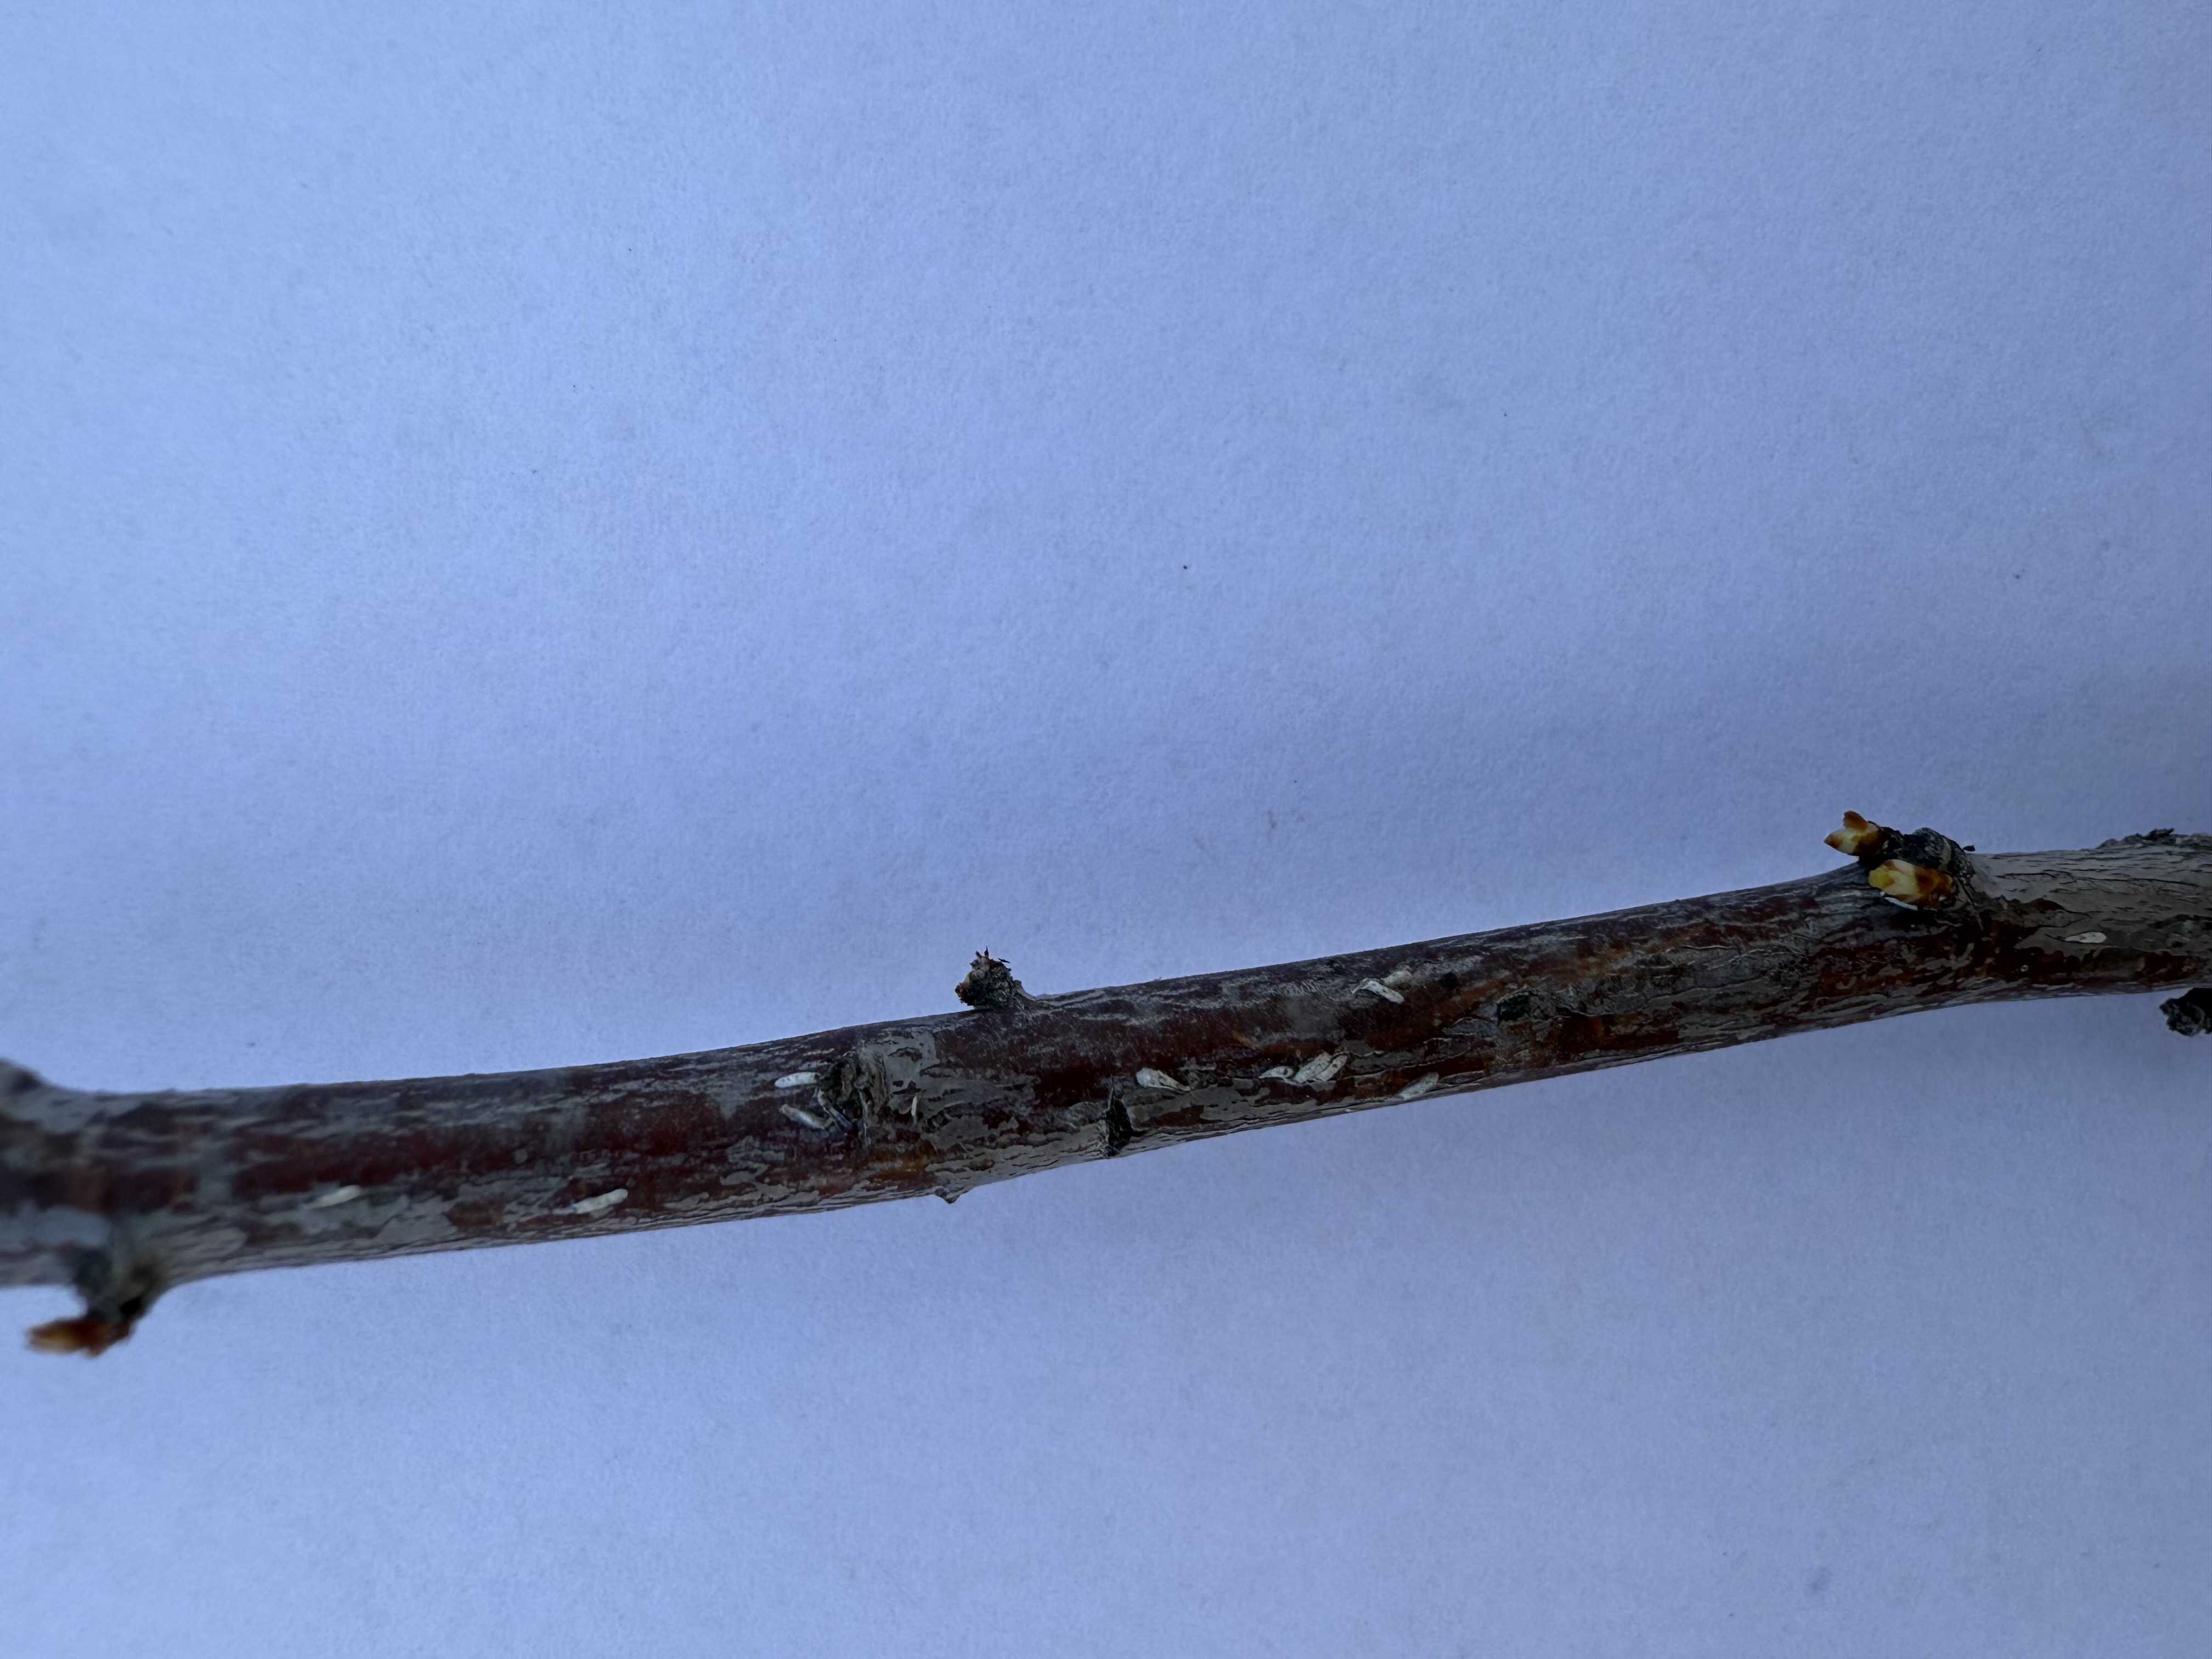
Variety: Show Time Plum